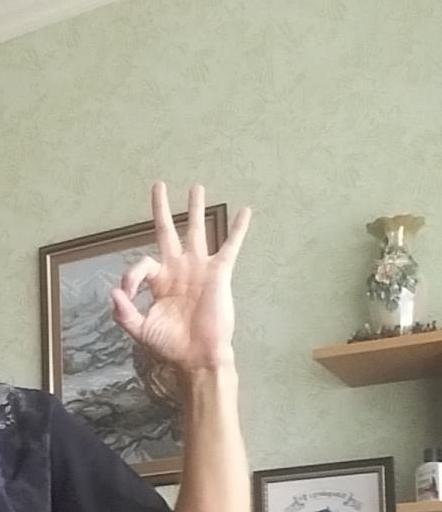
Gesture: ok